Women in the Bible

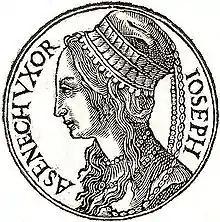
Asenath from Guillaume Rouillé's "Promptuarii Iconum Insigniorum"

The Levite's concubine in the book of Judges is "vulnerable as she is only a minor wife, a concubine". She is one of the biblical nameless. Frymer-Kensky says this story is also an example of class intersecting with gender and power: when she is unhappy she runs home, only to have her father give her to another, the Levite. The Levite and his concubine travel to a strange town where they are vulnerable because they travel alone without extended family to rescue them; strangers attack. To protect the Levite, his host offers his daughter to the mob and the Levite sends out his concubine. Trible says "The story makes us realize that in those days men had ultimate powers of disposal over their women." Frymer-Kensky says the scene is similar to one in the Sodom and Gomorrah story when Lot sent his daughters to the mob, but in Genesis the angels save them, and in the book of Judges God is no longer intervening. The concubine is raped to death.